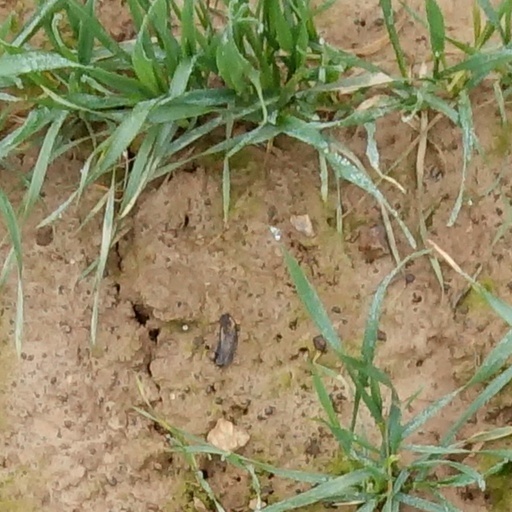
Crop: wheat